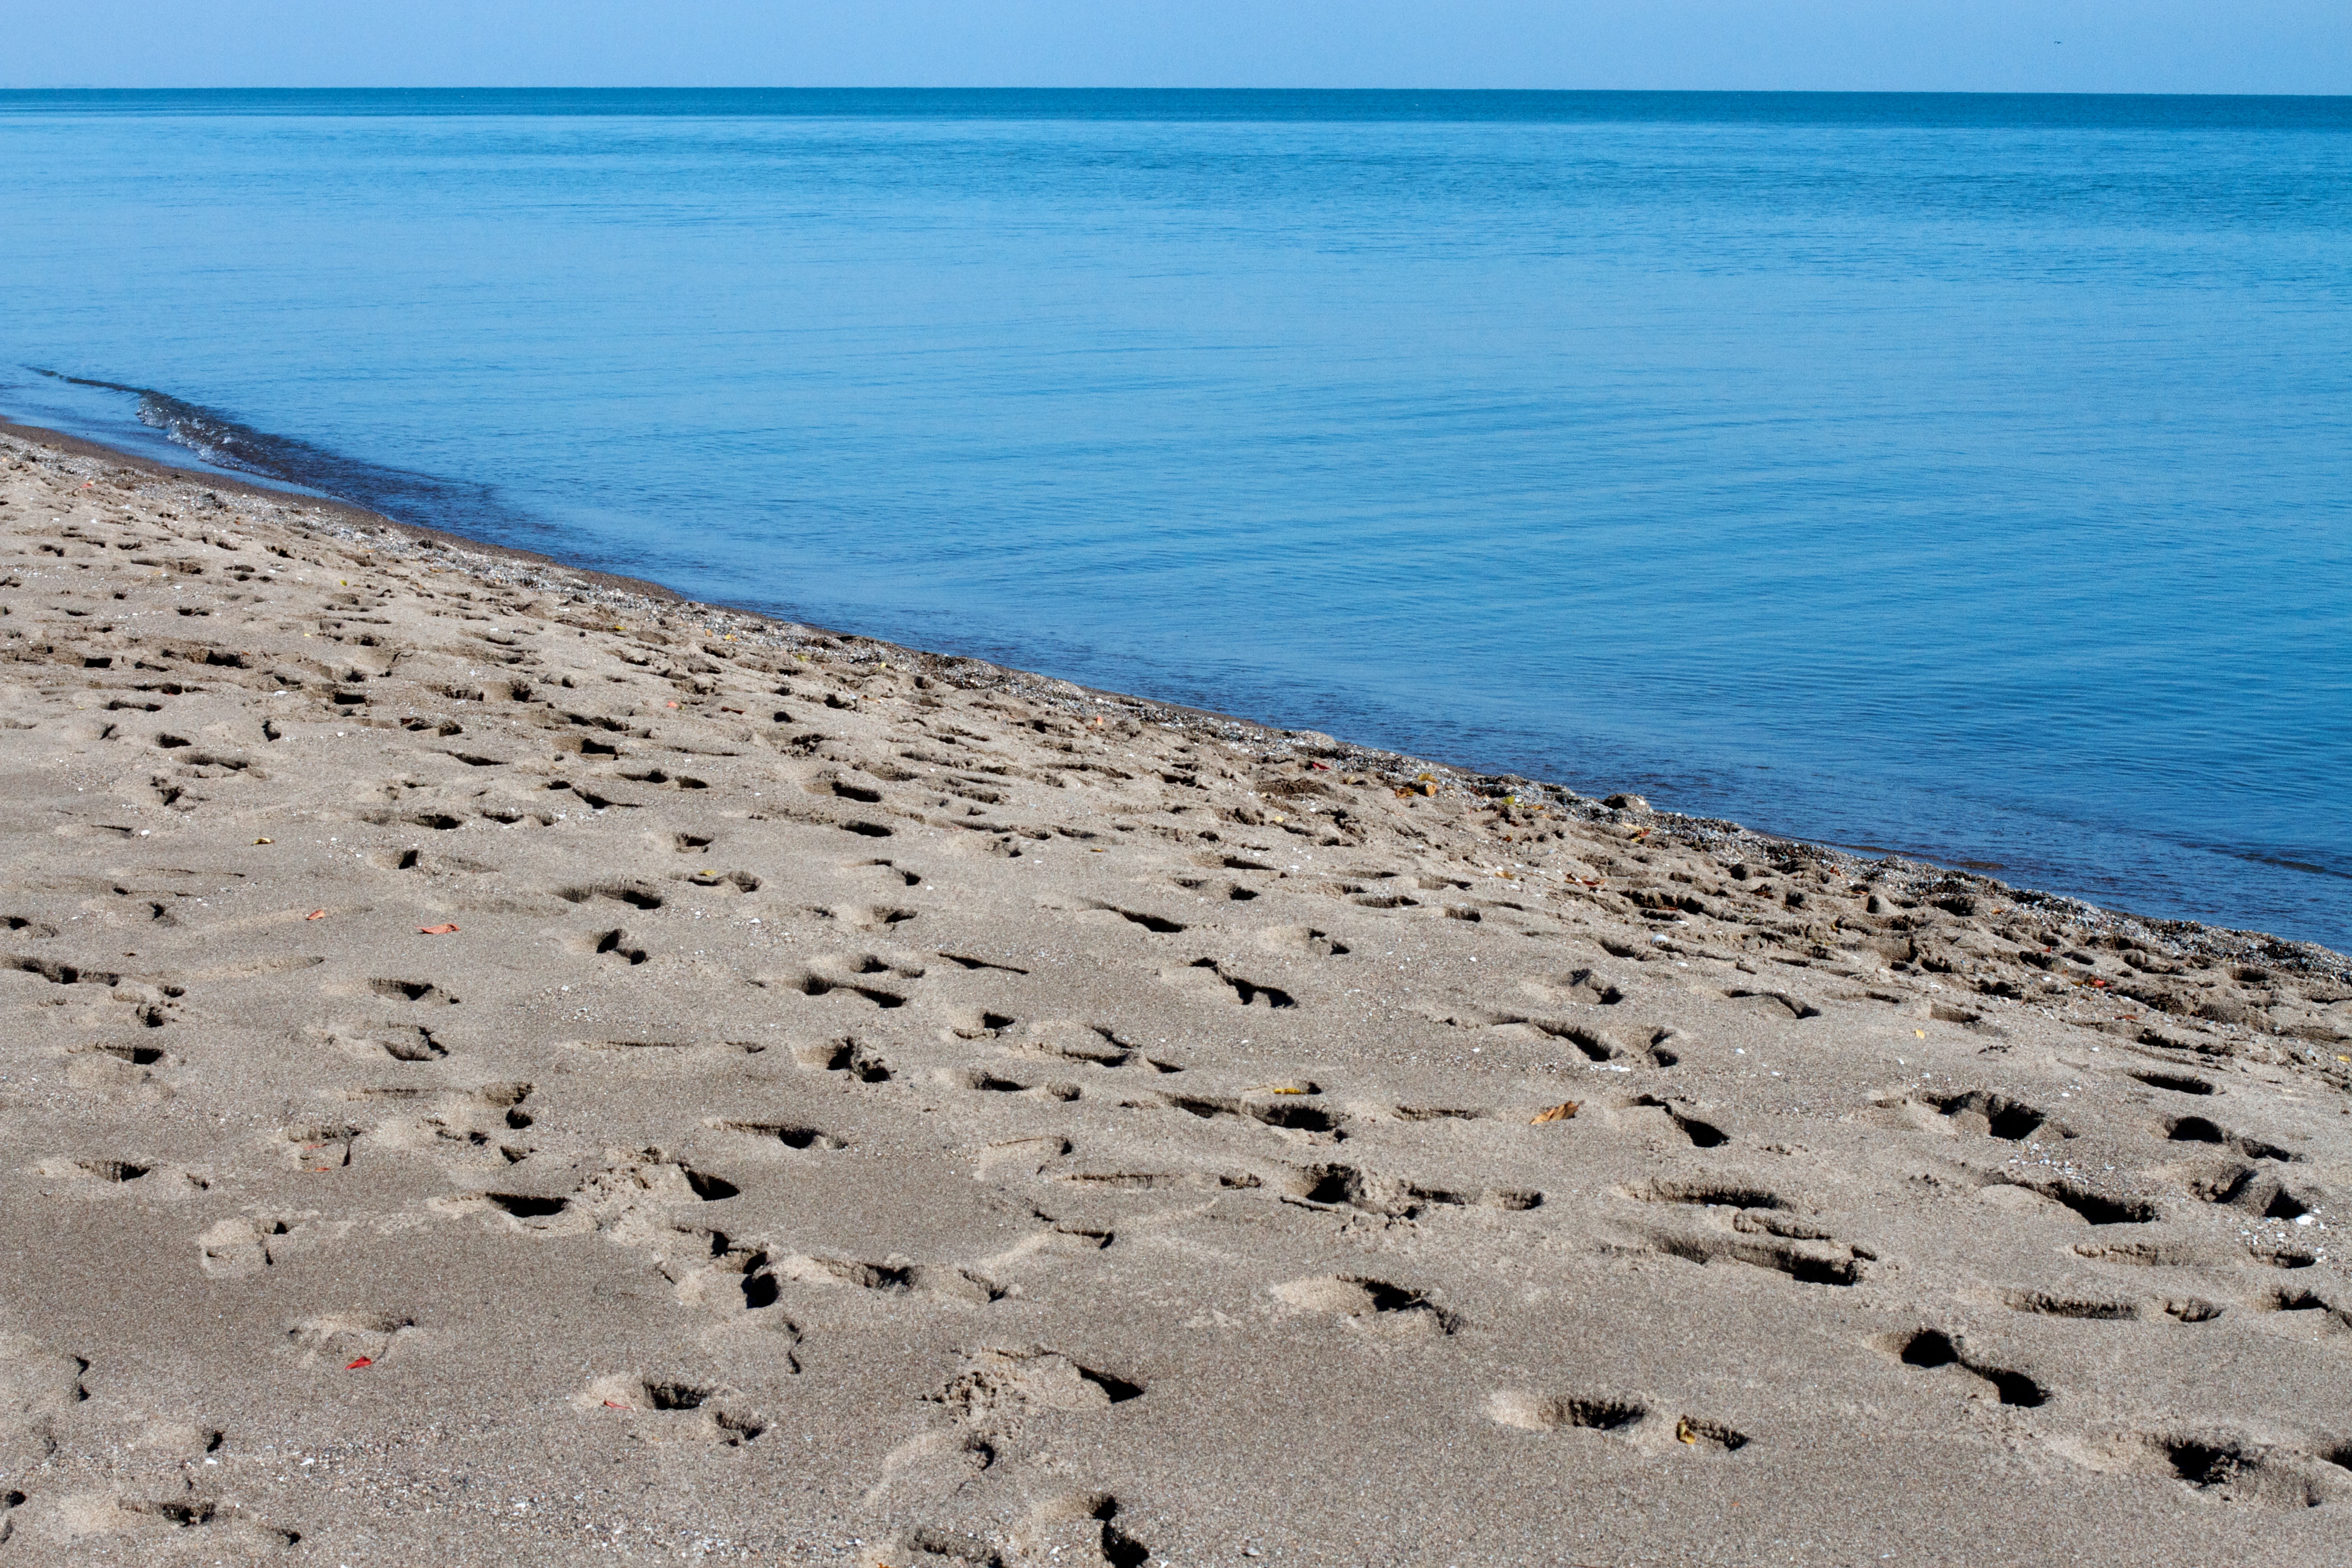
beach, sea, coast, sand, ocean, horizon, shore, wave, material, body of water, cape, mudflat, wind wave